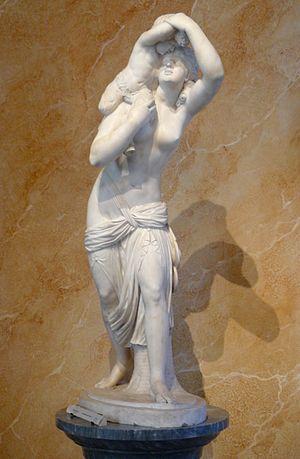
Jean Joseph Foucou (1739-1815), Bacchante portant un petit faune, marbre, musée Cognac-Jay n° inv. J219 (hauteur environ 1,60 m).